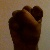
The image shows a hand gesture representing the letter 'S' in Indian Sign Language.